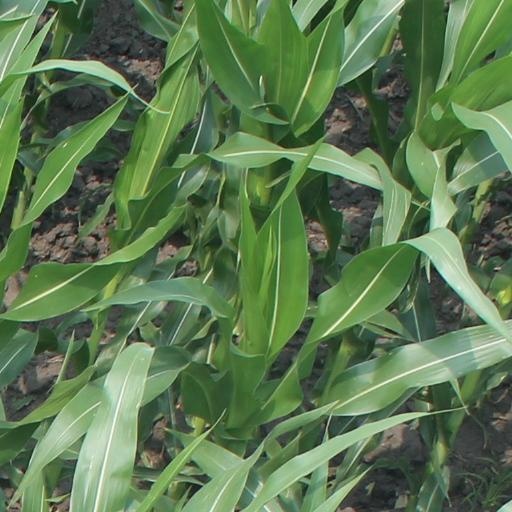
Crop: maize; corn